Red Bay, Newfoundland and Labrador

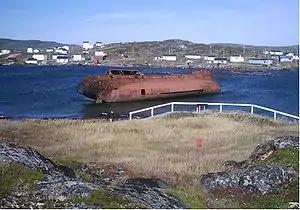
Basque whaling station on Saddle Island. The location of the sunken vessel "San Juan" (1565) is near the wreck of "Bernier", which grounded in 1966.

Between 1550 and the early 17th century, Red Bay, known as "Balea Baya" (Whale Bay), was a centre for Basque whaling operations. Sailors from southern France and northern Spain sent 15 whaleships and 600 men a season to the remote outpost on the Strait of Belle Isle to catch the right whale and bowhead whales that populated the waters there, according to Memorial University of Newfoundland.